Avtokam

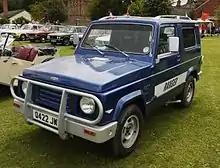
Autokam Ranger/2160 short wheelbase version

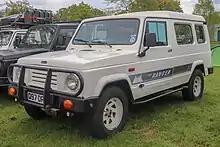
Autokam 2160 long-wheelbase version

Before the year ended, 48 cars were collected in Mendeleevsk and Shuya, along with 2 cars in Kadiivka.